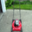
Label: lawn_mower